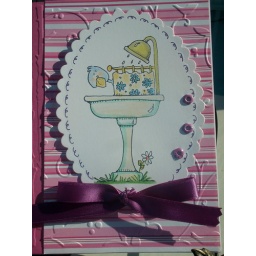
card, bird in shower, pink and purple